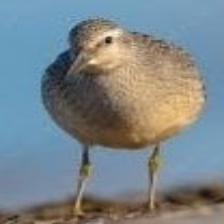
Species: RED KNOT
Scientific name: CALIDRIS CANUTUS
ImageNet parent category: red-backed_sandpiper